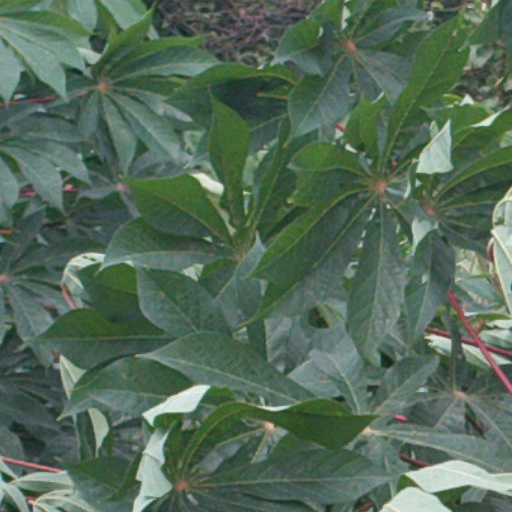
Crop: cassava